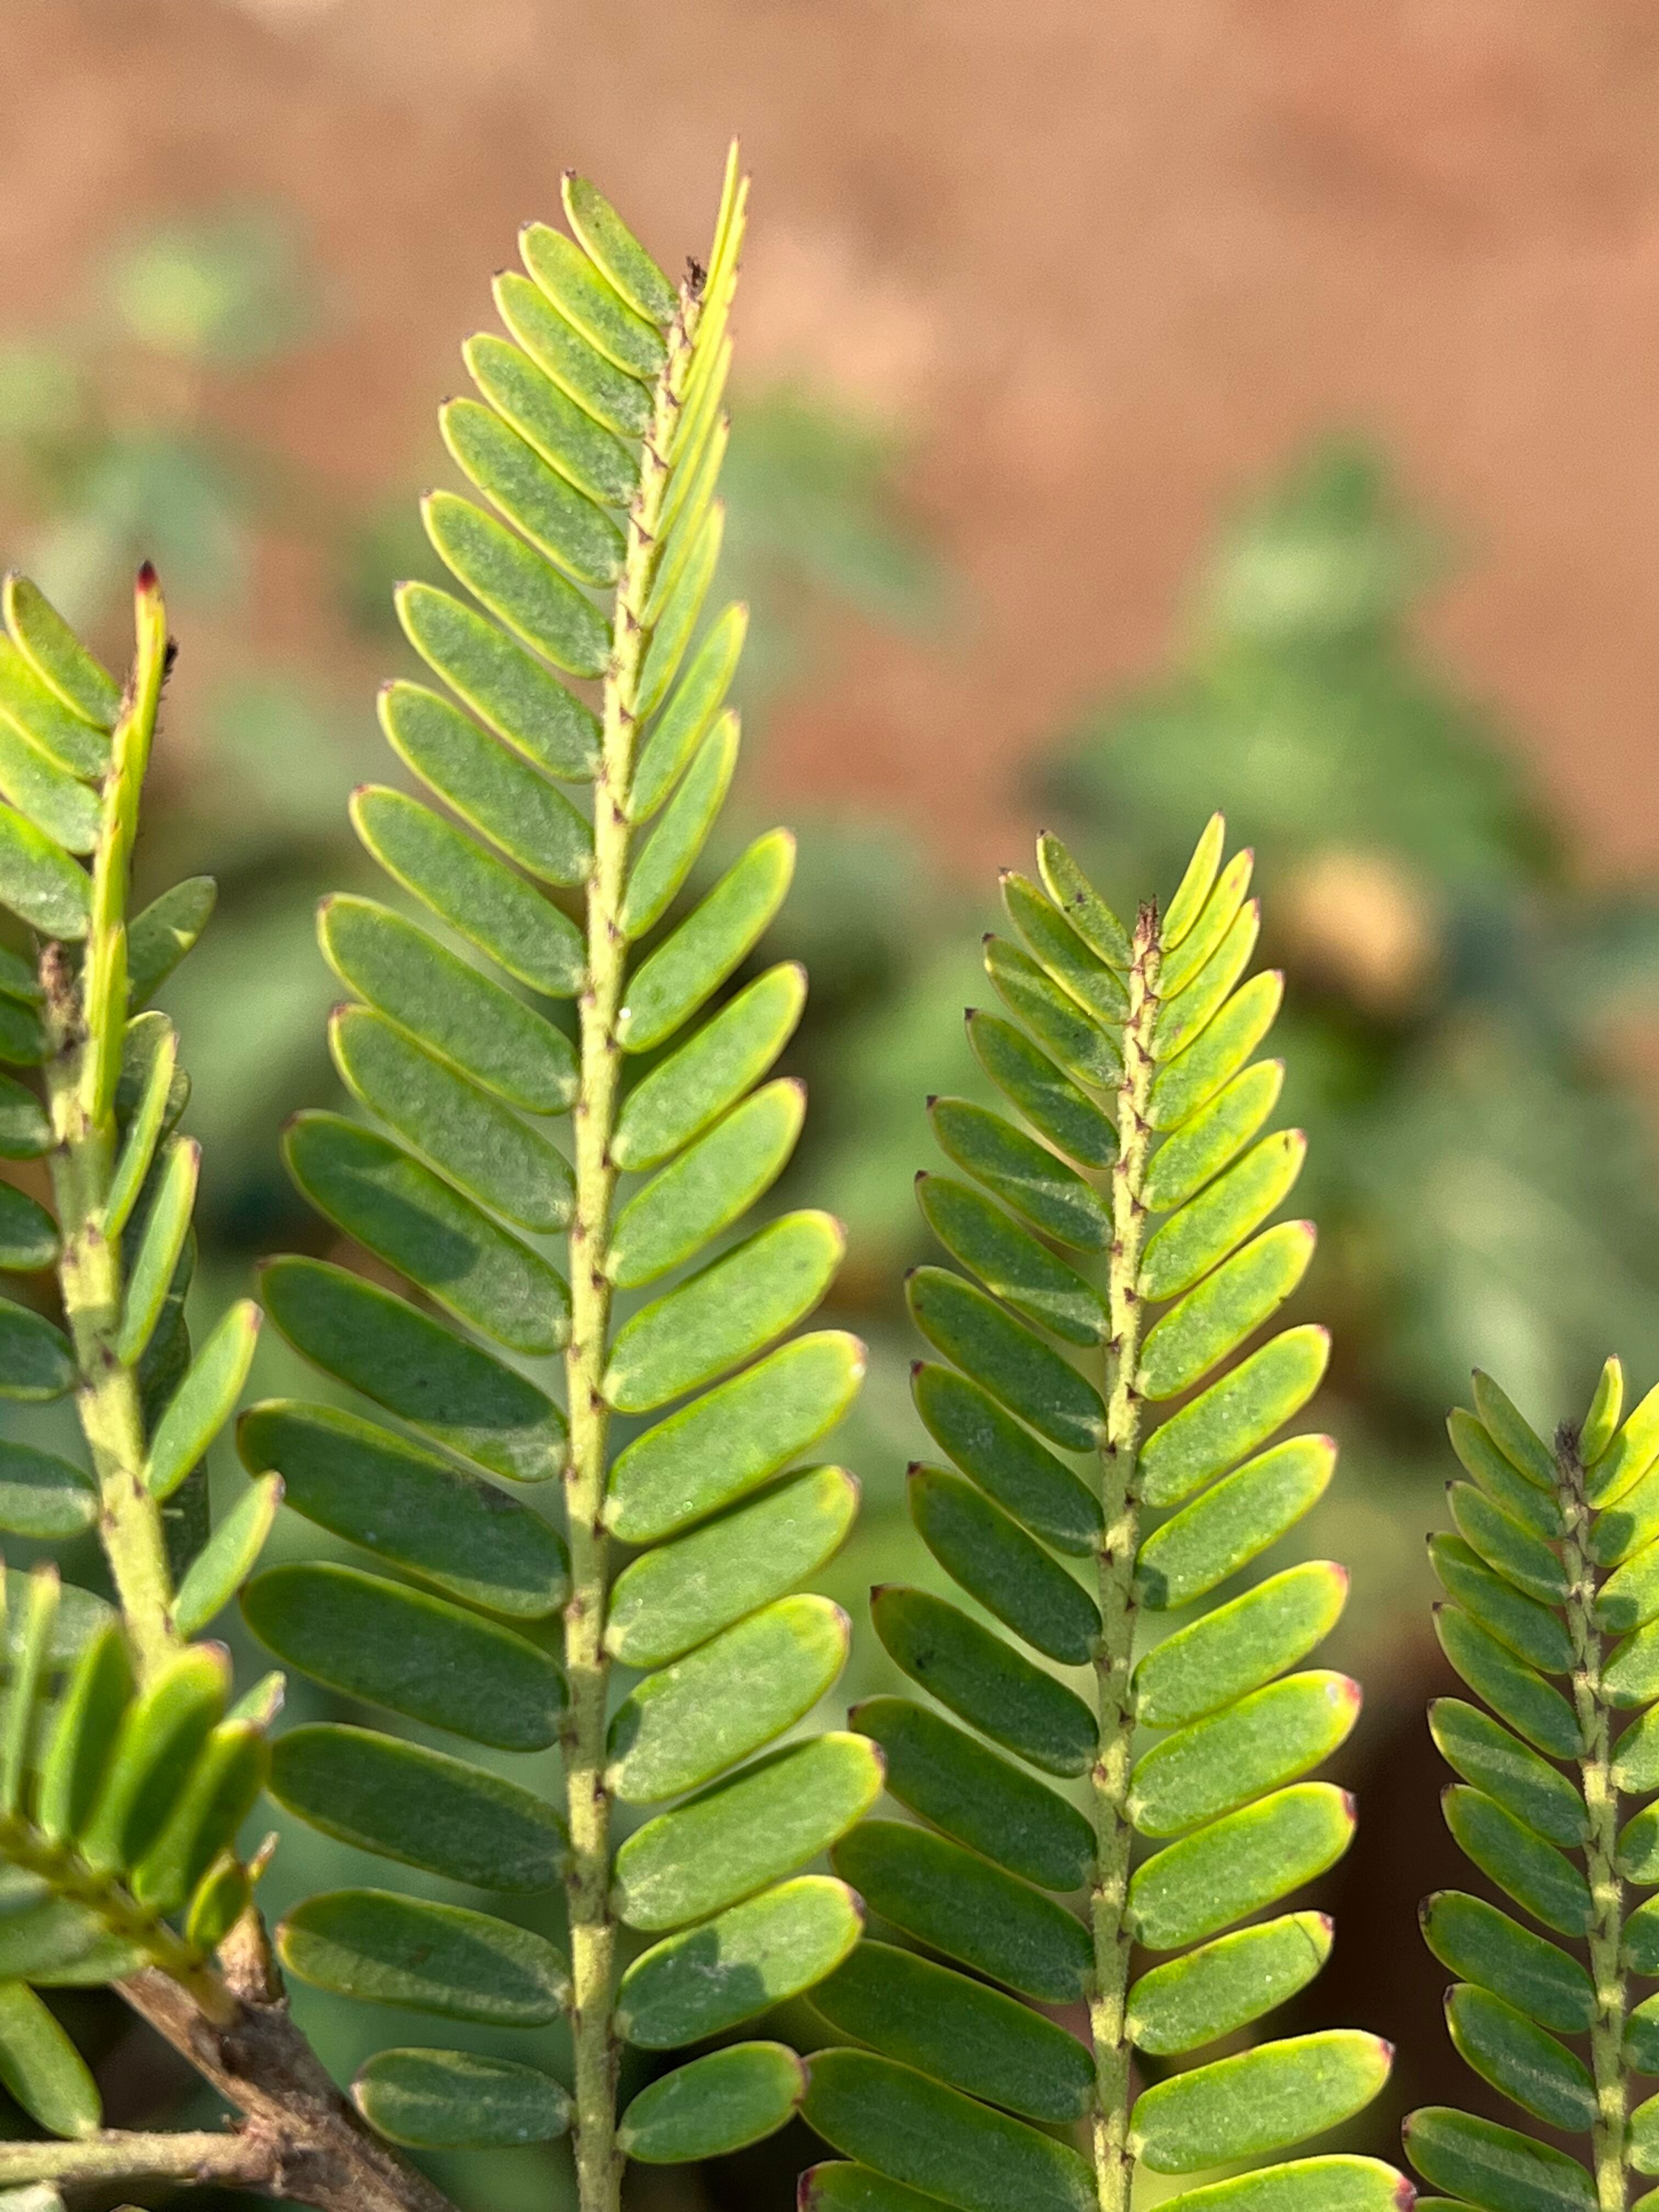
Plant species: phyllanthus-emblica